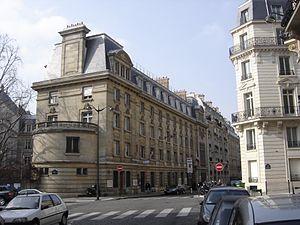
Le 8ᵉ arrondissement de Paris est l'un des 20 arrondissements de Paris. Situé sur la rive droite de la Seine, il est bordé à l'ouest par le 16ᵉ arrondissement, au nord par le 17ᵉ arrondissement, à l'est par les 9ᵉ et 1ᵉʳ arrondissements, et au sud par la Seine et le 7ᵉ arrondissement.